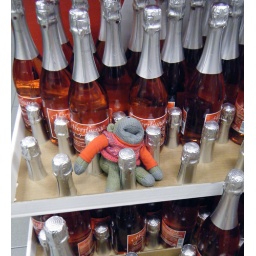
She stumbled upon the pink sparklies, and almost fell over by all the shiny and bubbly ;-)